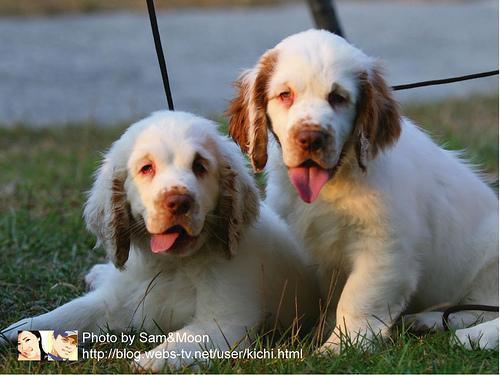
clumber